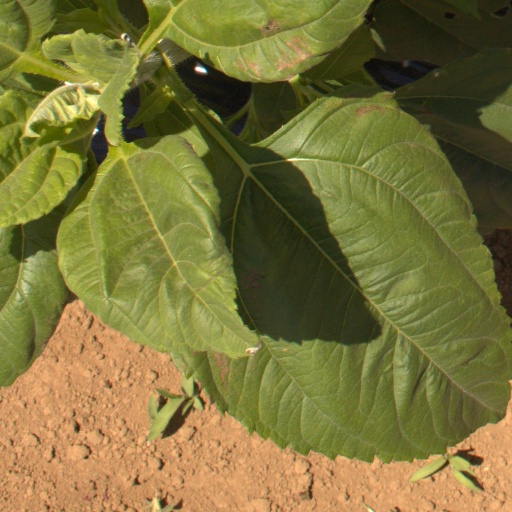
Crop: Jerusalem artichoke